Nagarjunakonda

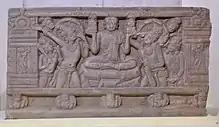
Division of Buddha's Relics, 3rd-4th century

In 1926, a local schoolteacher, Suraparaju Venkataramaih, saw an ancient pillar at the site, and reported his discovery to the Madras Presidency government. Subsequently, Shri Sarasvati, the Telugu language Assistant to the Archaeological Superintendent for Epigraphy of Madras, visited the site, and it was recognized as a potential archaeological site.